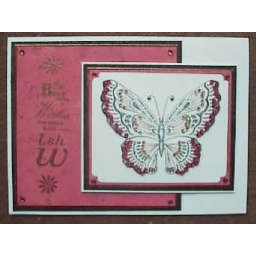
Stamped and stitched and beaded butterfly in red